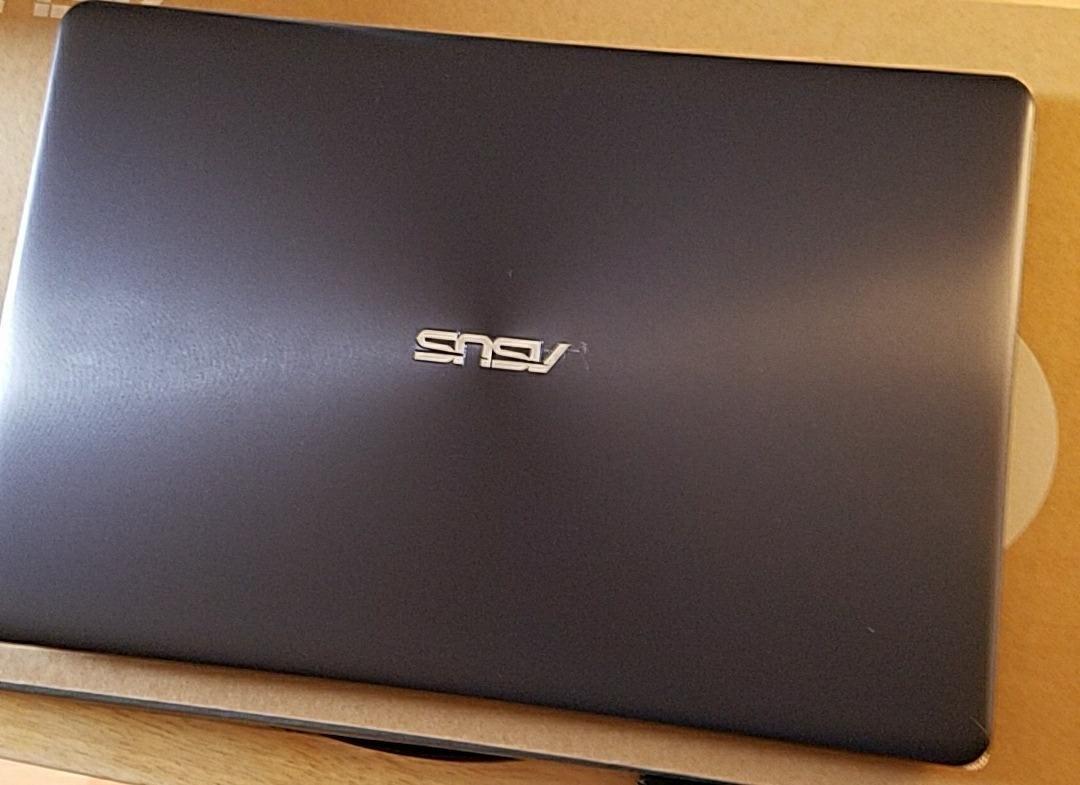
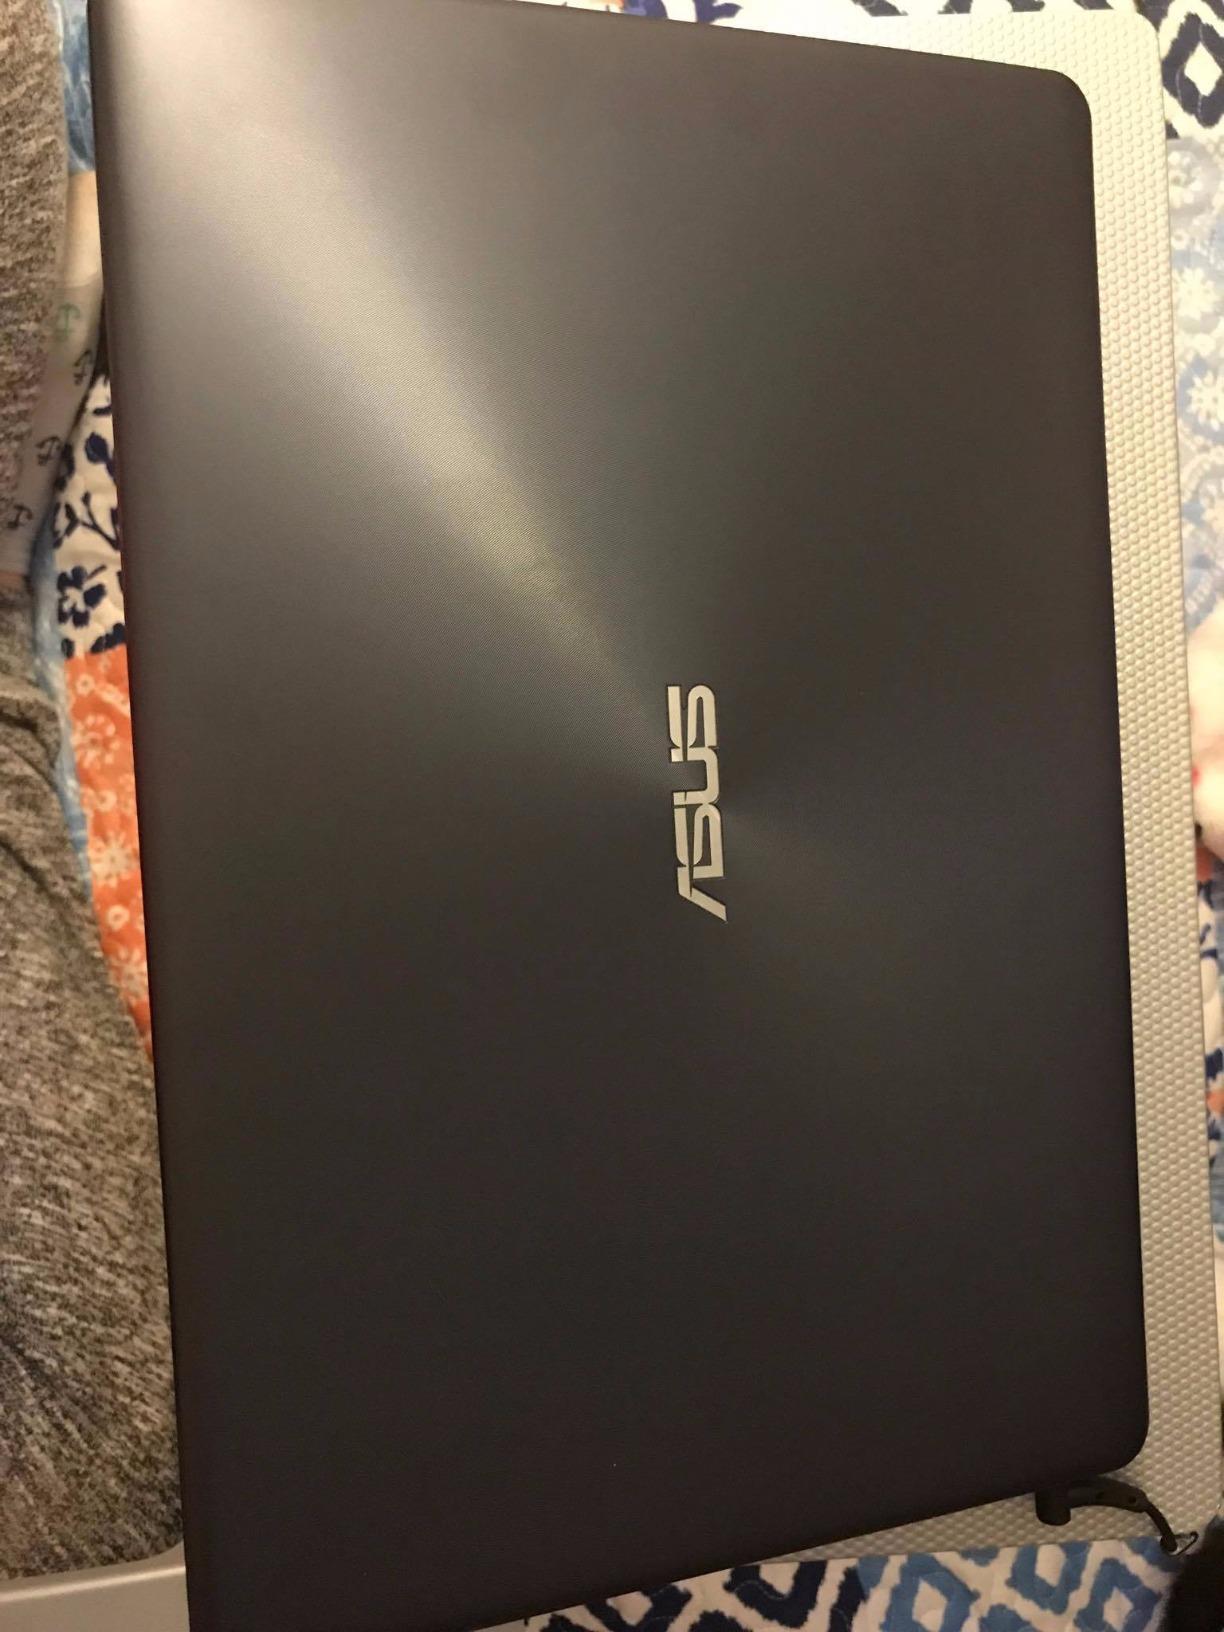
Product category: laptop
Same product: yes